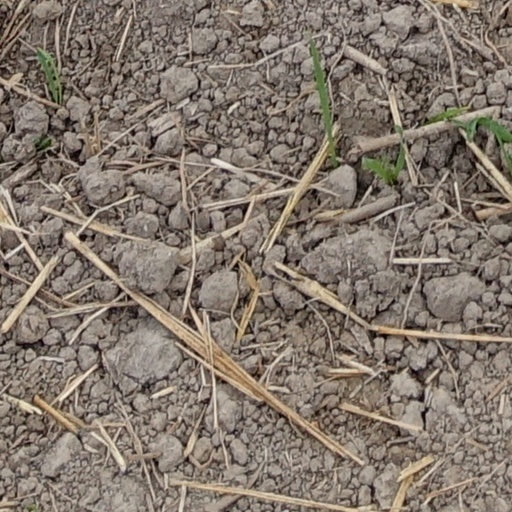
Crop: wheat